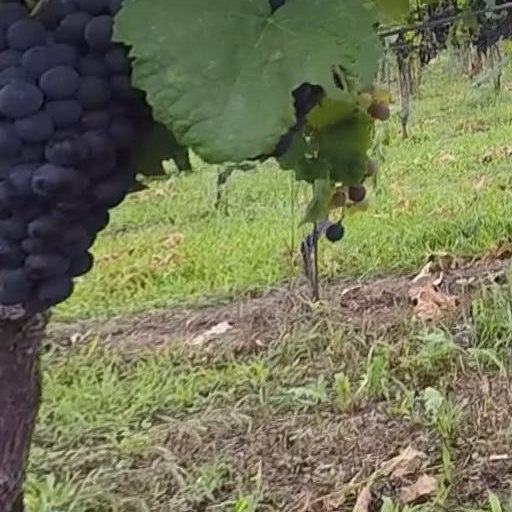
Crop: grape